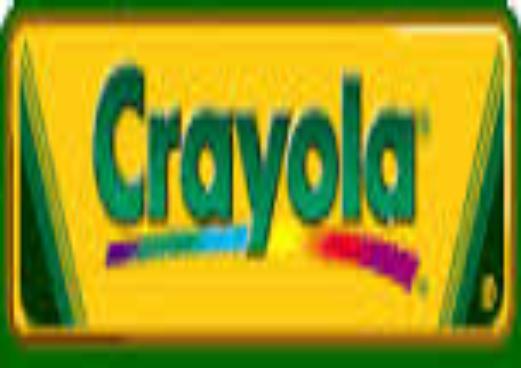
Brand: Crayola
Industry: Necessities